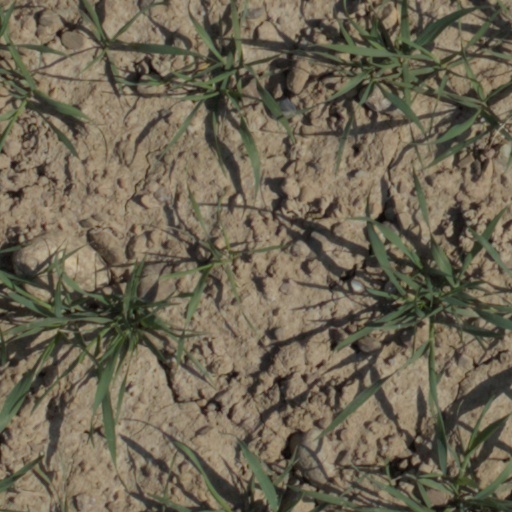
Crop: wheat